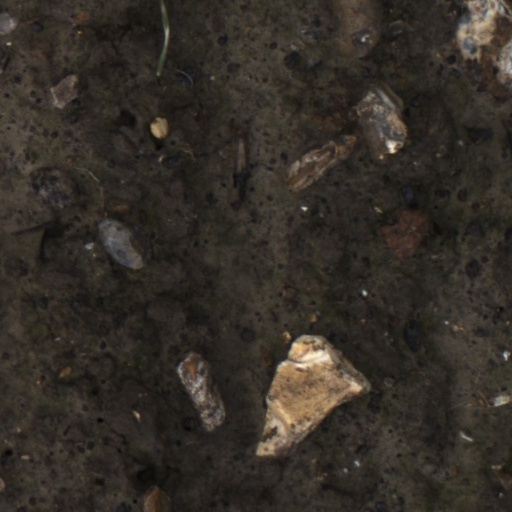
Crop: wheat